Mr. Bumble

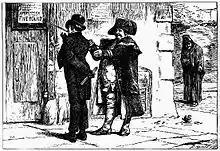
Bumble points out the notice to Mr Sowerberry offering Oliver Twist

When the story was first serialised in "Bentley's Miscellany" in 1837, Mr. Bumble is the cruel and self-important beadle – a minor parish official – who oversees the parish workhouse and orphanage of Mudfog, a country town more than from London where the orphaned Oliver Twist is brought up. The allusion to Mudfog was removed when the novel was published as a book. He is described as "A fat man, and a choleric ... Mr. Bumble had a great idea of his oratorical powers and his importance."